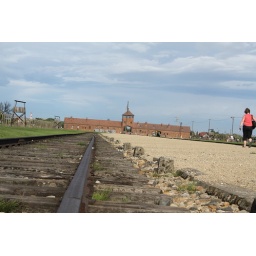
The main entrance building in the Auschwitz II (Birkenau) camp as seen from one of the train tracks on the ramp.